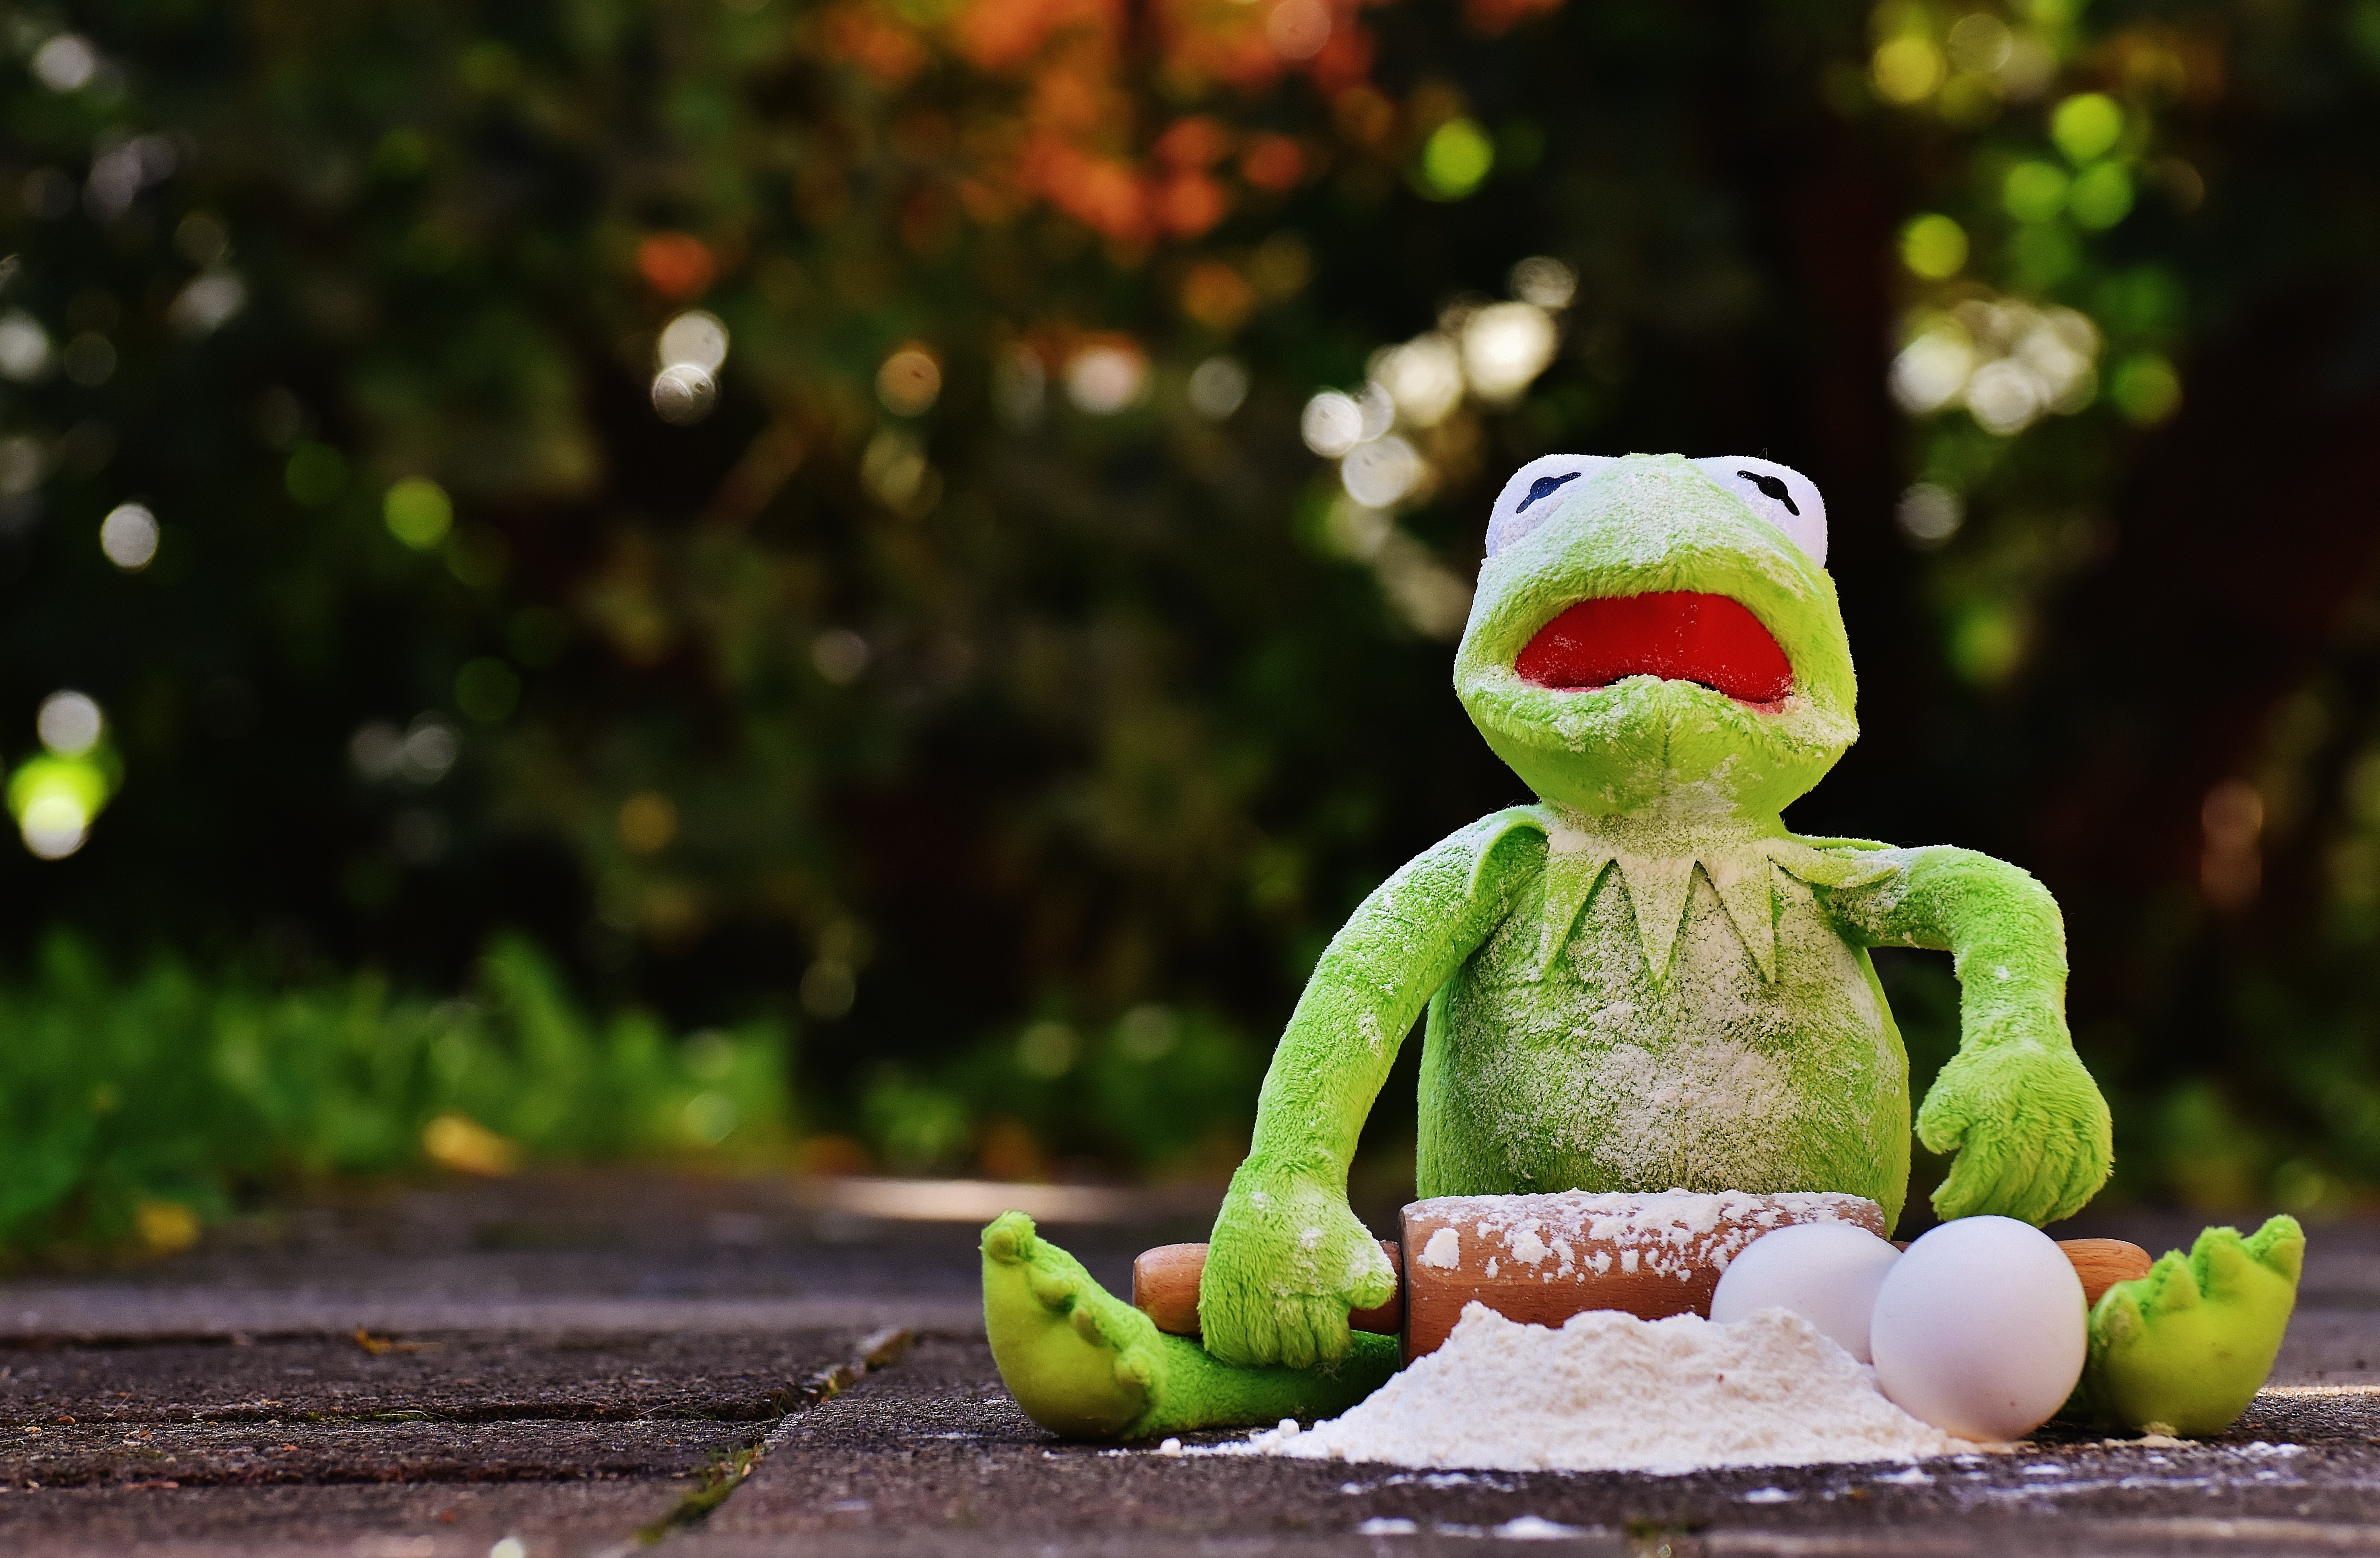
leaf, flower, cute, wildlife, green, jungle, frog, amphibian, toy, preparation, egg, rolling pin, bake, funny, kermit, prepare, ingredients, flour, macro photography, roll out, stuffed toy